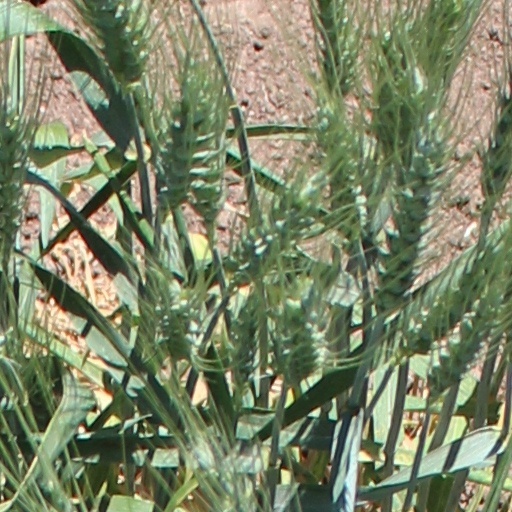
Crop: wheat